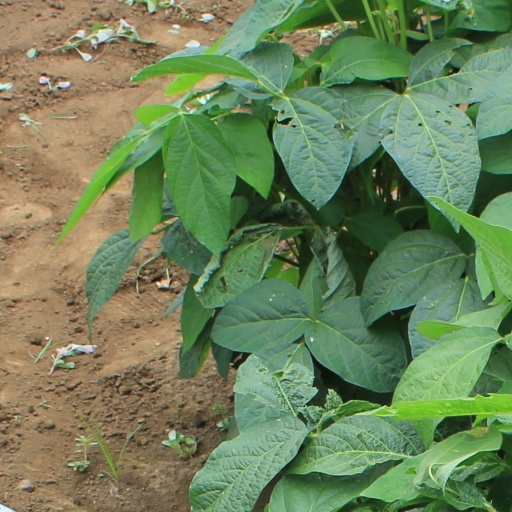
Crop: soybean